Kabuki

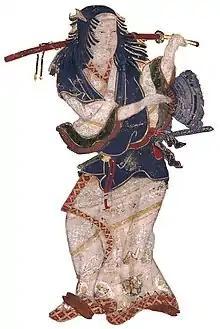
The earliest portrait of Izumo no Okuni, the founder of kabuki (1600s)

The history of kabuki began in 1603 during the Edo period when former shrine maiden Izumo no Okuni, possibly a of Izumo-taisha, began performing with a troupe of young female dancers a new, simple style of dance drama in pantomime, on a makeshift stage in the dry bed of the Kamo River in Kyoto